Sky position (RA, Dec in degrees): 239.14, 9.411
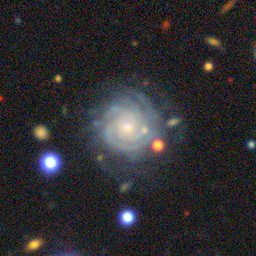
Galaxy morphology: Round Smooth Galaxies